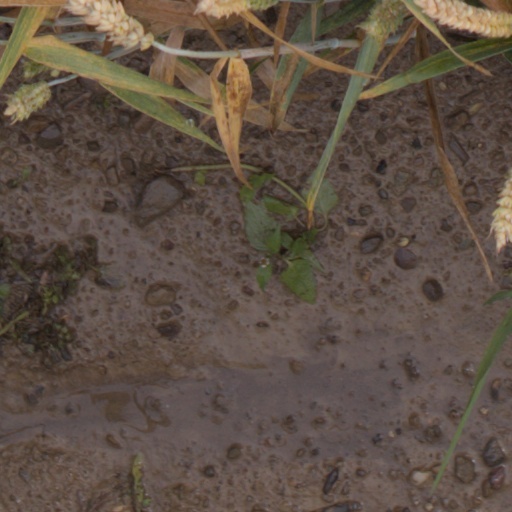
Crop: wheat